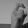
ASL letter: X